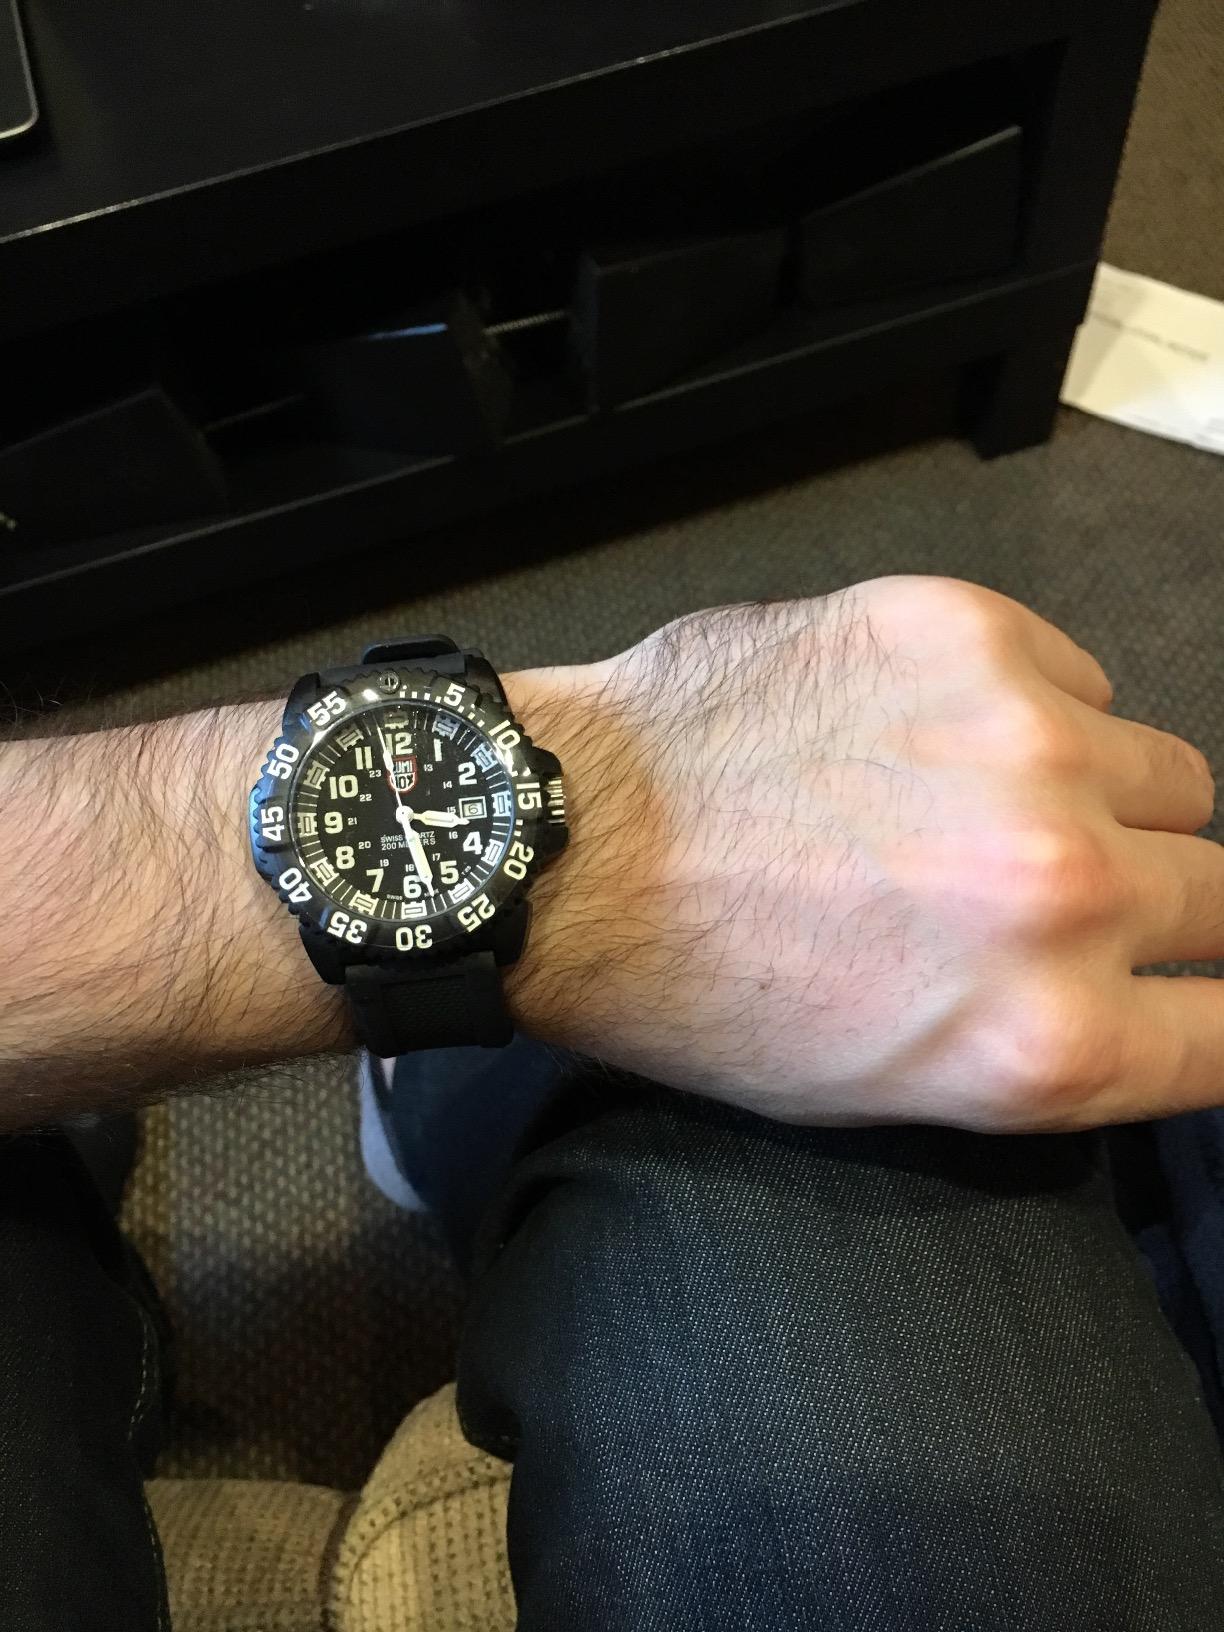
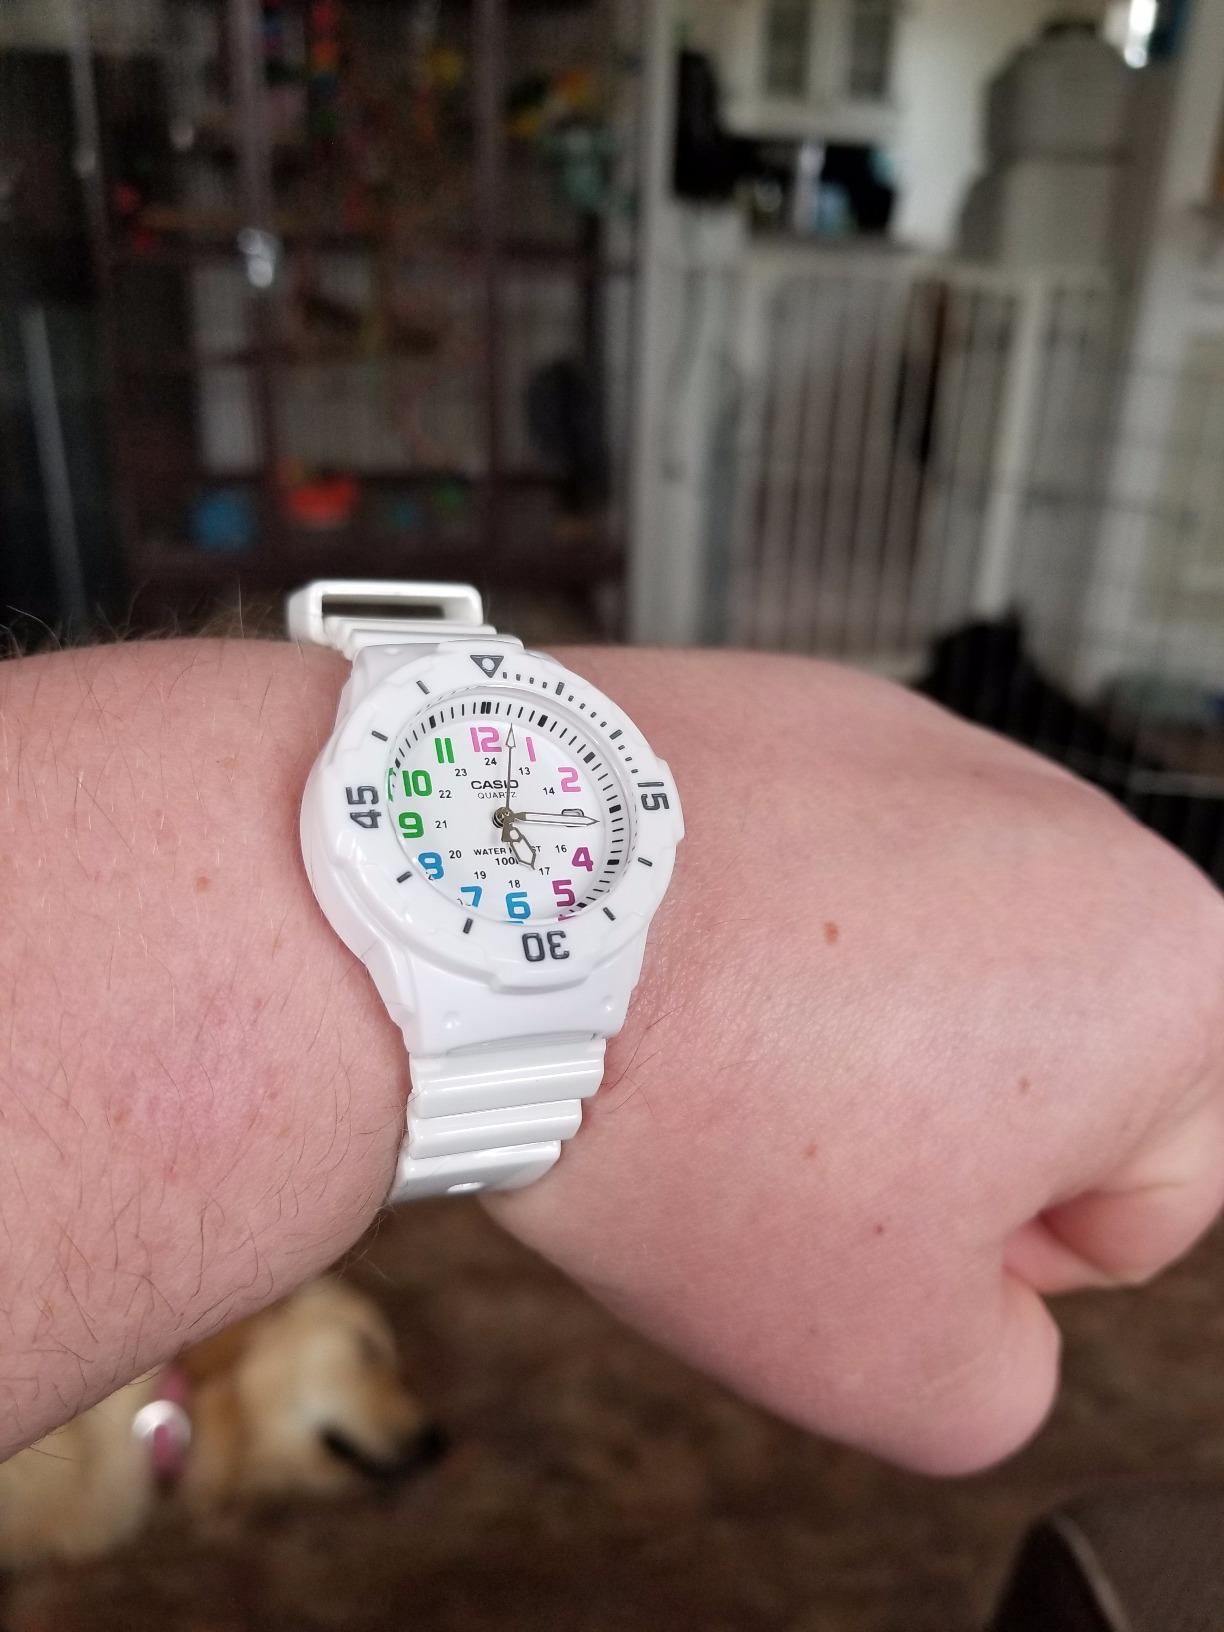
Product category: accessories_watch
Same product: no